Eric Brook

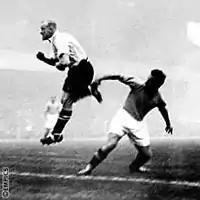
Brook scores his first goal in the infamous Battle of Highbury game

In the same year, Brook was involved in the famous Battle of Highbury international against the world champions Italy. The England team had not competed in the 1934 FIFA World Cup and were considered, in England, to be the real world champions. Seven of the eleven who played for England that day played for Arsenal. Jack Barker purportedly commented to Brook before the game 'You've got to take off your hats to these Arsenal players. If one of us were to drop out, another Arsenal man would step in'. In the match Brook and Bastin caused the Italians 'an infinite amount of trouble by their passing and quick shooting'. Brook missed a penalty early in the match but redeemed himself by scoring two goals to help England to a 3–2 victory. He scored his first goal by heading the ball past Carlo Ceresoli after a precise cross from Stanley Matthews, and his second from a free kick which Matthews described as being like a 'thunderbolt'. Matthews remembered the game as the most violent in which he had been involved during his long career. Matthews stated that the behaviour of the Italians affected him, but that 'fortunately we had two real hard nuts in the England side that day in Eric Brook and Wilf Copping who started to dish out as good as they got and more'. Brook finished the first half with a shoulder injury while Ted Drake had two black eyes. According to Matthews, although Brook had been injured 'he continued to play manfully with his shoulder strapped up' One journalist stated that Brook was shamefully treated by the Italian players, who fouled him repeatedly, but that he had the self-control not to retaliate (at one point he raised a hand in anger but then dropped it). After the game, Brook 'returned to Manchester with his arm in a sling'. Brook is only one of four England players to have scored more than one goal in a game against Italy, the others being Mick Channon, Gerry Hitchens and Tom Finney.